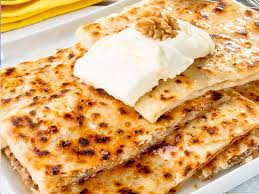
Yemek: gozleme